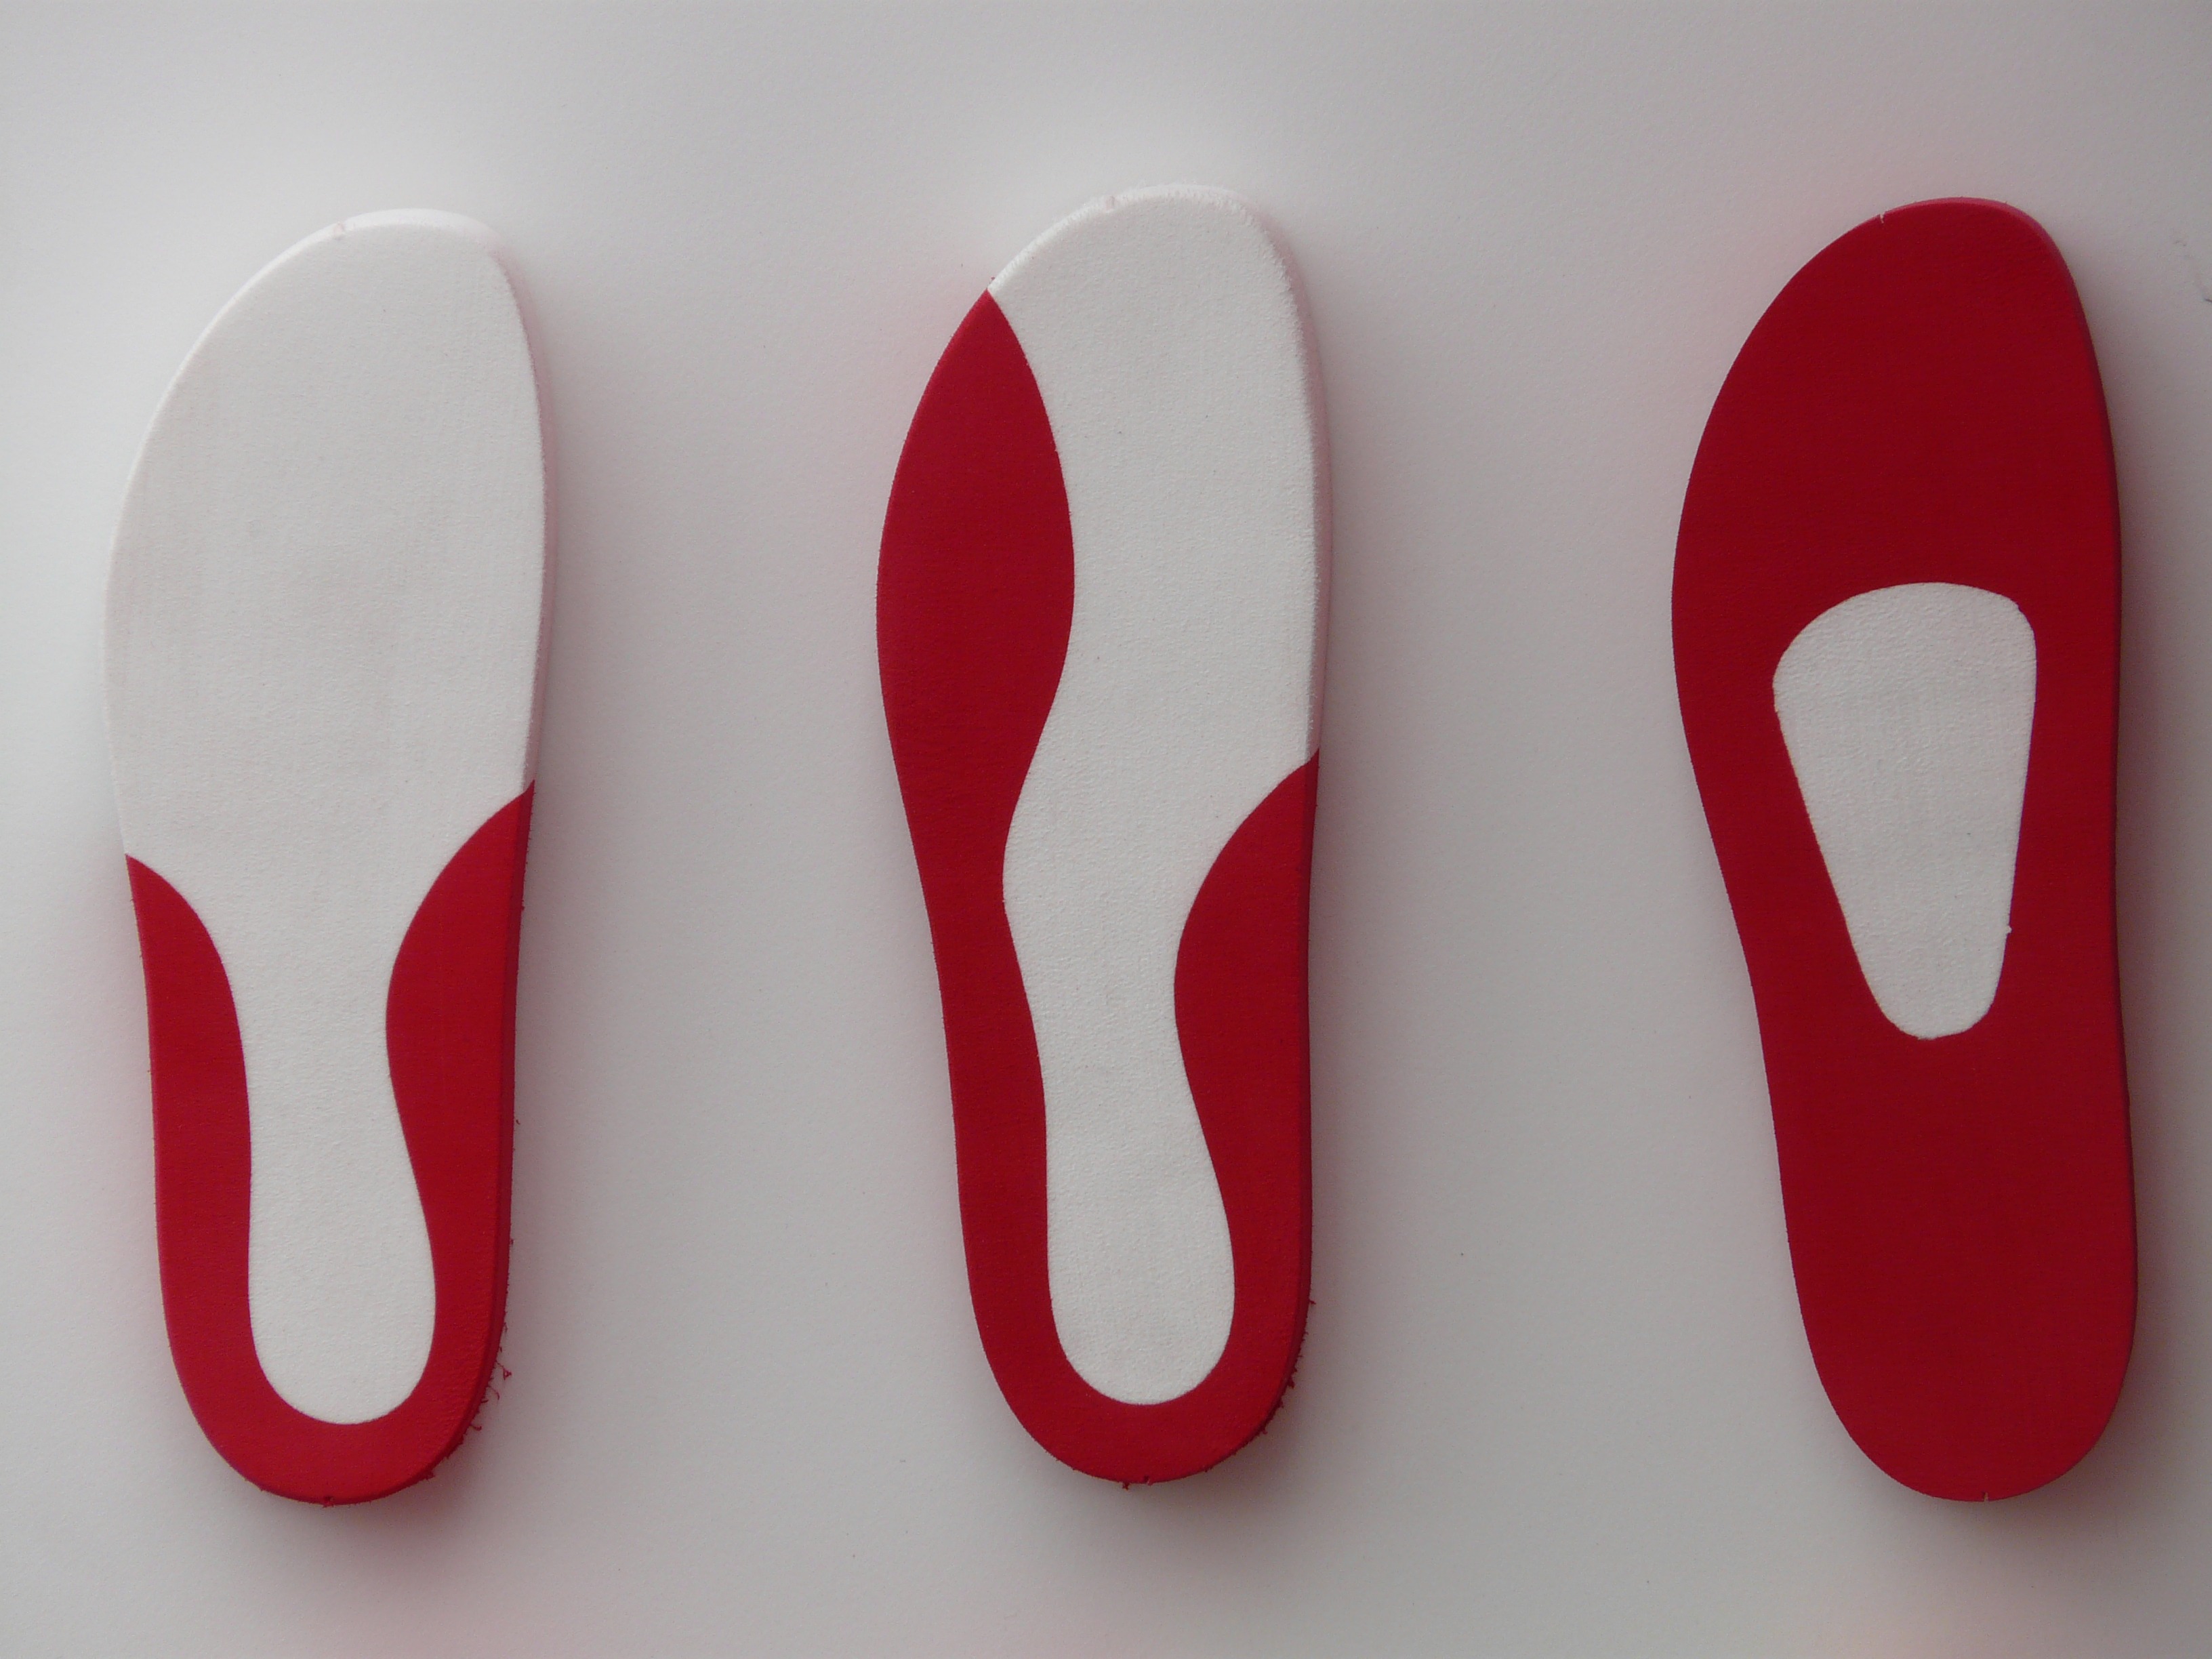
hand, shoe, white, sport, run, number, heart, finger, red, sole, ear, pink, human body, product, font, study, design, footwear, organ, tooth, running shoes, ergonomic, ergonomics, outer soles, design study, footbed